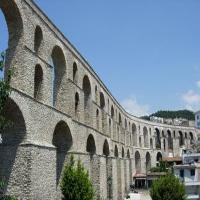
Weather: sun or clear